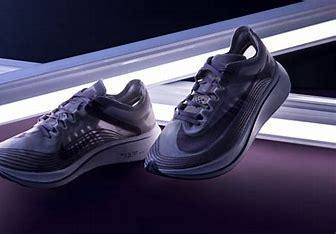
Brand: Nike
Model: Zoom Fly SP